First United Presbyterian Church (Loveland, Colorado)

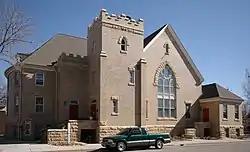

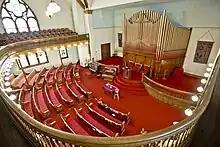
Interior of Sanctuary

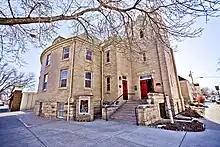
First United Presbyterian Church - Loveland, Colorado (pictured in March of 2018)

The First United Presbyterian Church at 400 E. 4th St. in Loveland, Colorado was built in 1905. It was designed by architect Montezuma Fuller. It was listed on the National Register of Historic Places in 2004.